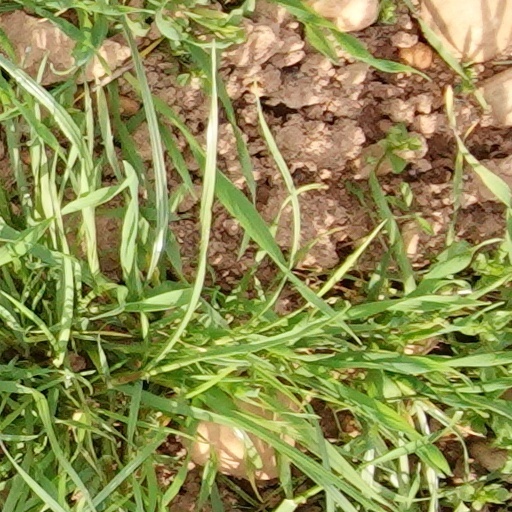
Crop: wheat